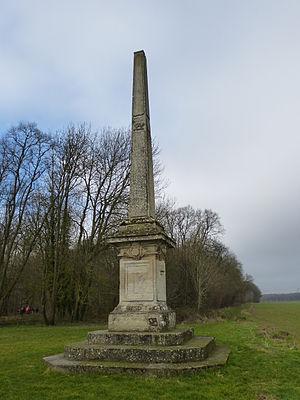
Obélisque de Saint-Vrain. (département de l'Essonne, région Île-de-France).
Saint-Vrain est une commune française située à trente-cinq kilomètres au sud de Paris dans le département de l'Essonne en région Île-de-France.
Cet article recense les monuments historiques de l'Essonne, en France.